Vincent Rivasseau

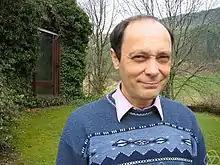
Vincent Rivasseau at the MFO, 2006

Vincent Rivasseau (born 5 December 1955 in Talence) is a French mathematical physicist.